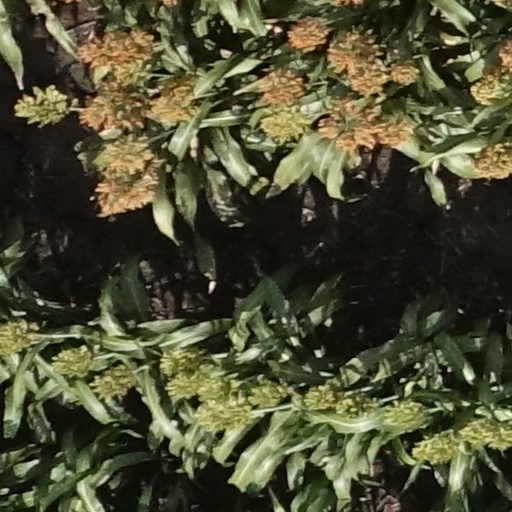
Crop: sorghum